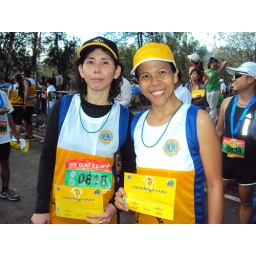
don't mind the girl in green